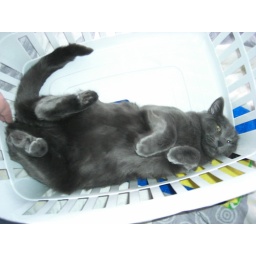
Loki (the grey cat) and Freya (the black cat) Loki was just hanging out in her laundry basket